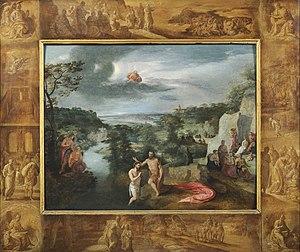
Gillis Mostaert, né à Hulst le 27 juin 1528 et mort à Anvers le 28 décembre 1598, est un peintre flamand contemporain de Pieter Brueghel l'Ancien. Artiste polyvalent, il excelle aussi bien dans la peinture de paysage que dans celle de genre et d'histoire. Il a collaboré régulièrement avec les principaux artistes d'Anvers. Il est connu en particulier pour ses paysages d'hiver, ses scènes d’incendies et ses représentations de marchés et de kermesses. Ses œuvres sont parmi les plus recherchées de son temps.